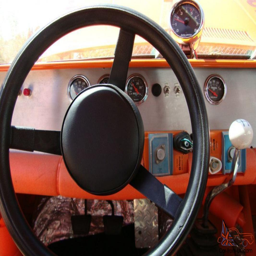
costs over $38,000.00 to build this amazing race car !